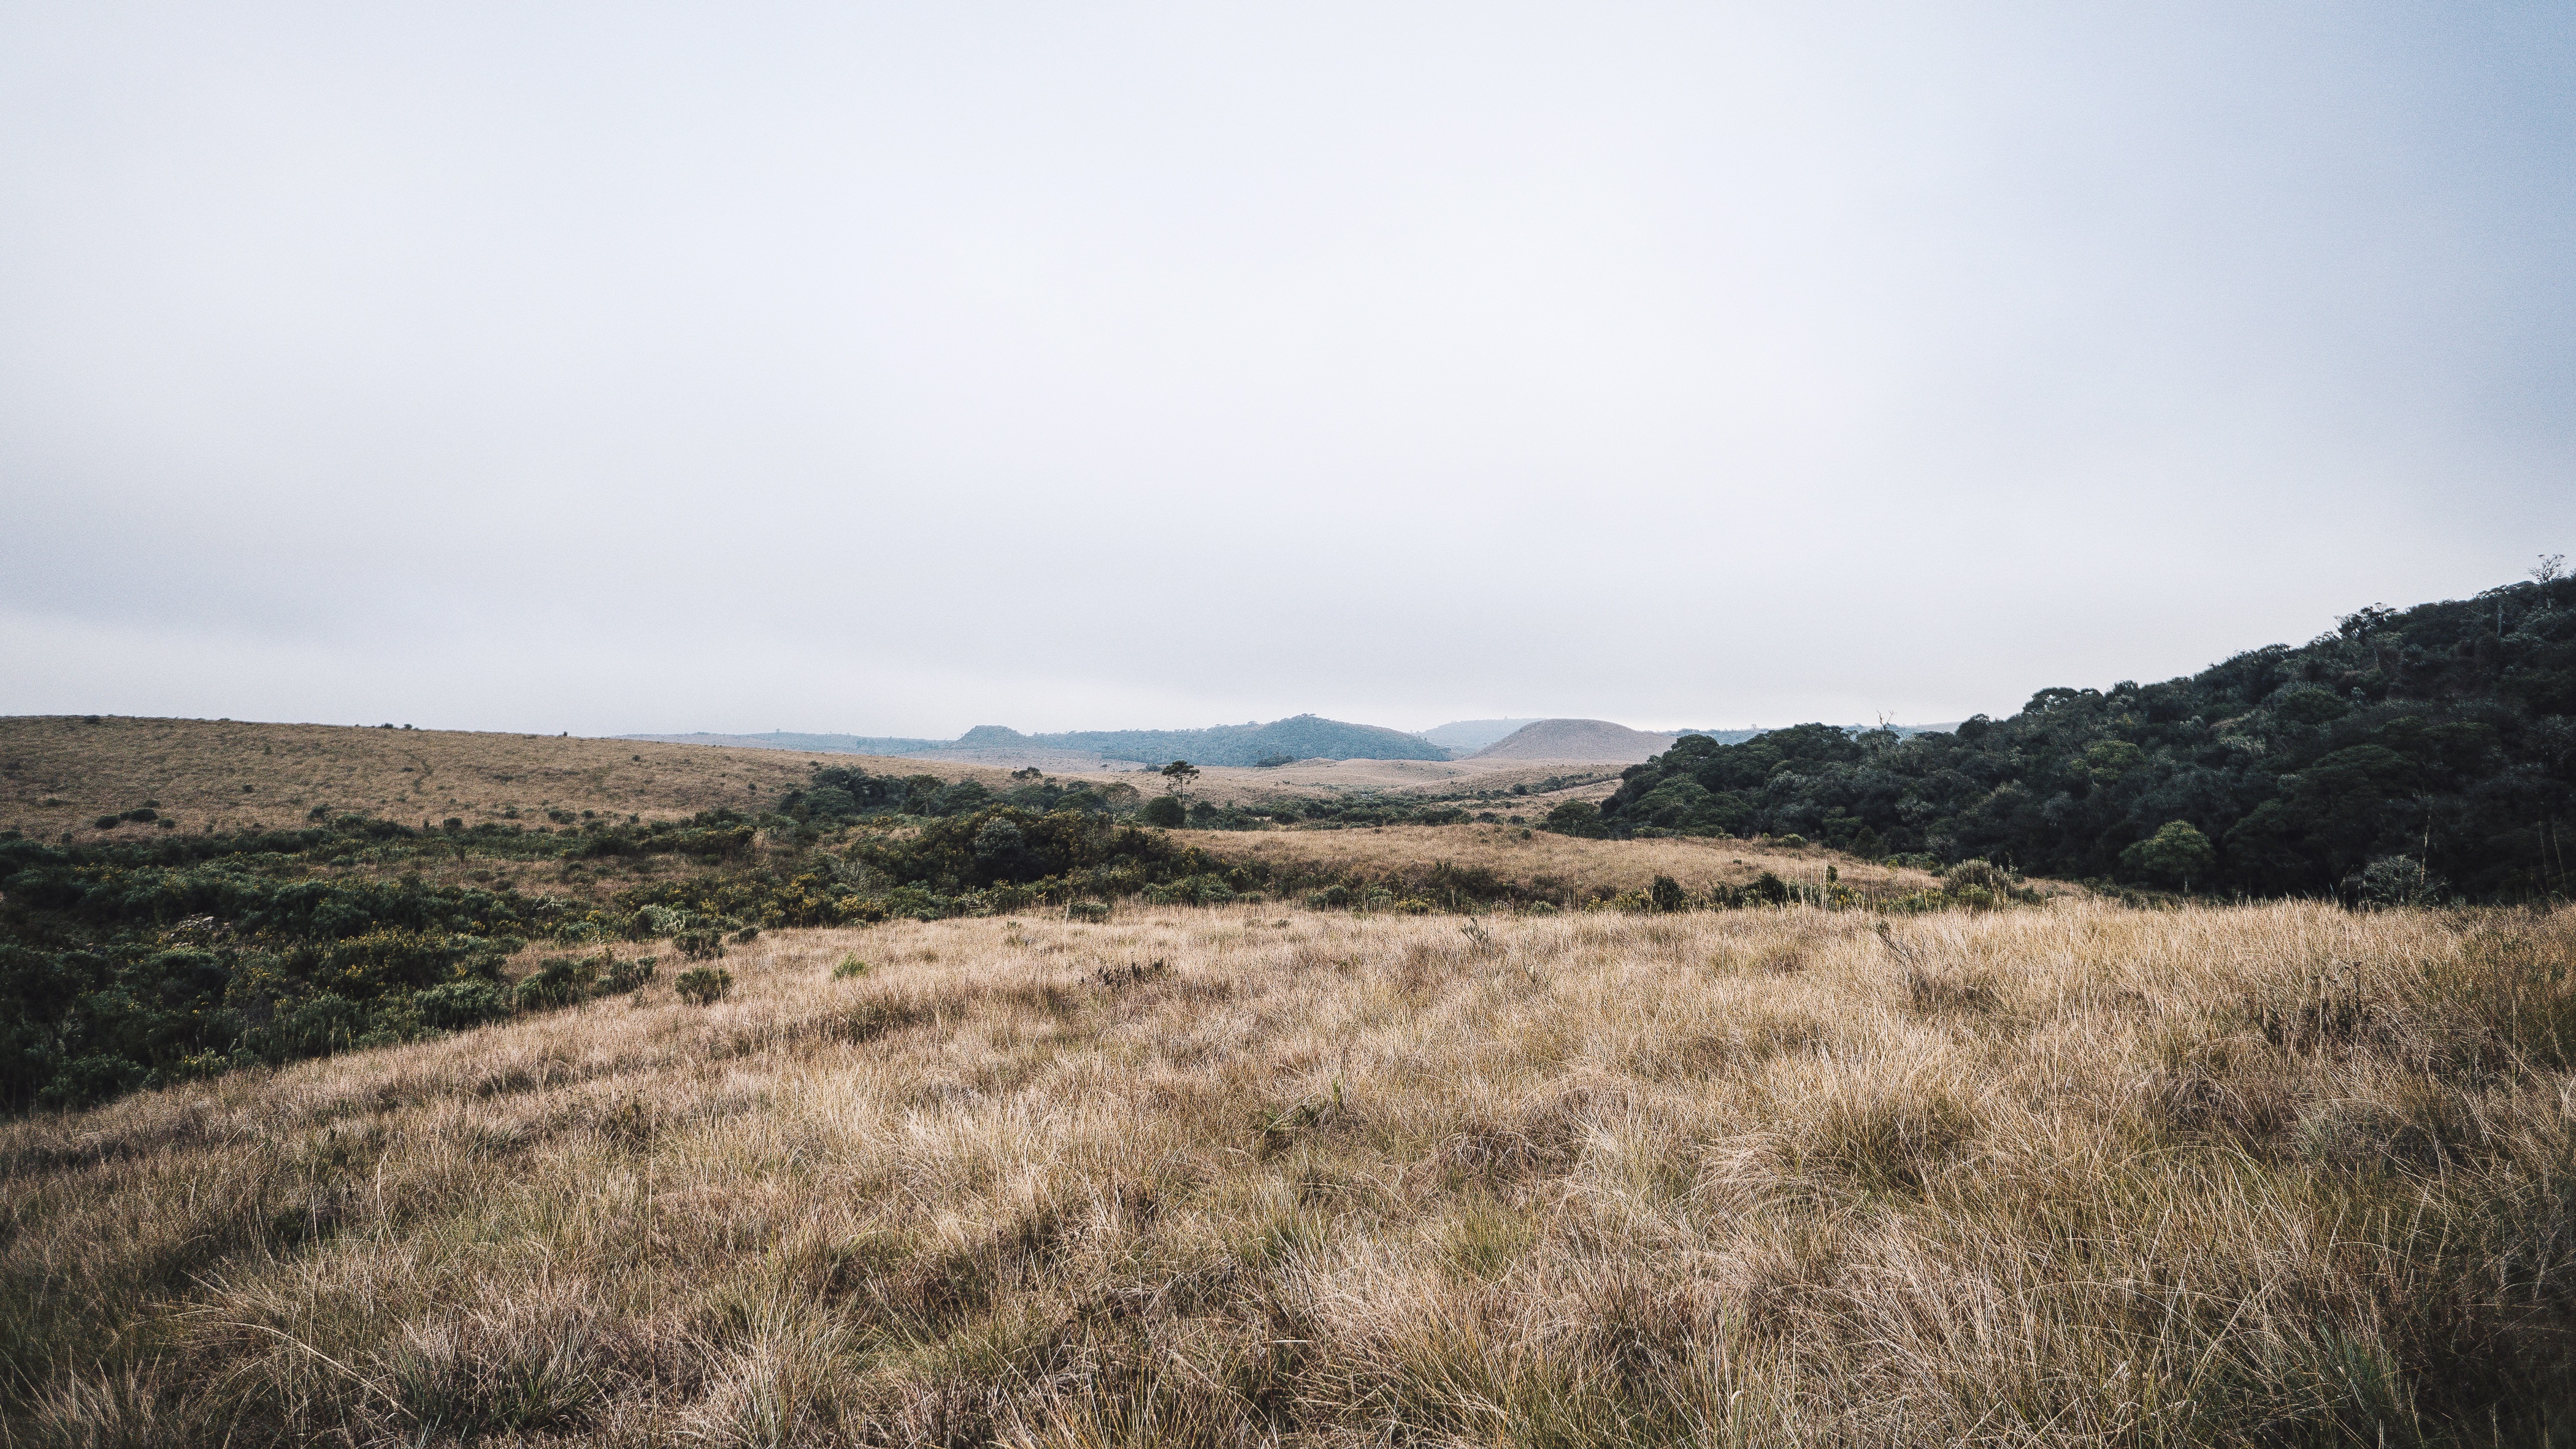
landscape, sea, nature, grass, horizon, wilderness, mountain, cloud, sky, field, prairie, hill, scenic, terrain, ridge, plain, trees, hills, geology, grassland, badlands, plateau, fell, habitat, loch, ecosystem, steppe, rural area, landform, natural environment, geographical feature, mountainous landforms